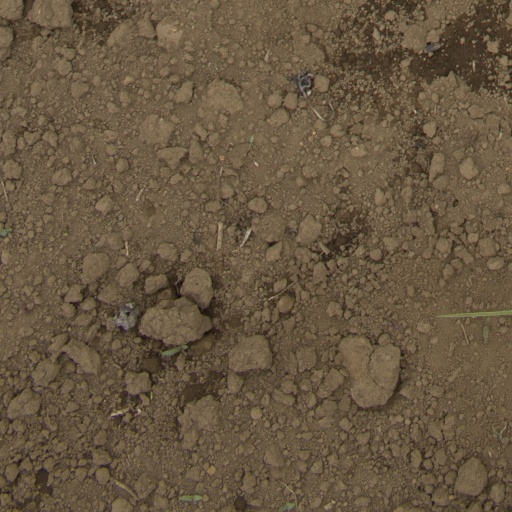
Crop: Jerusalem artichoke